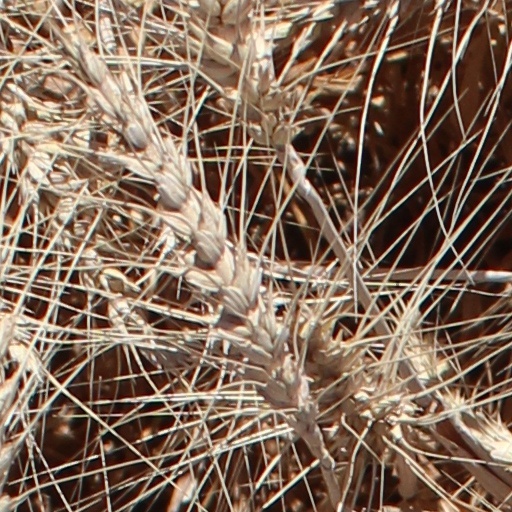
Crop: wheat